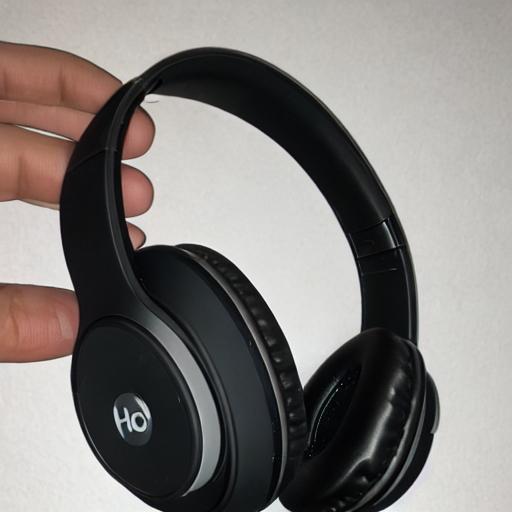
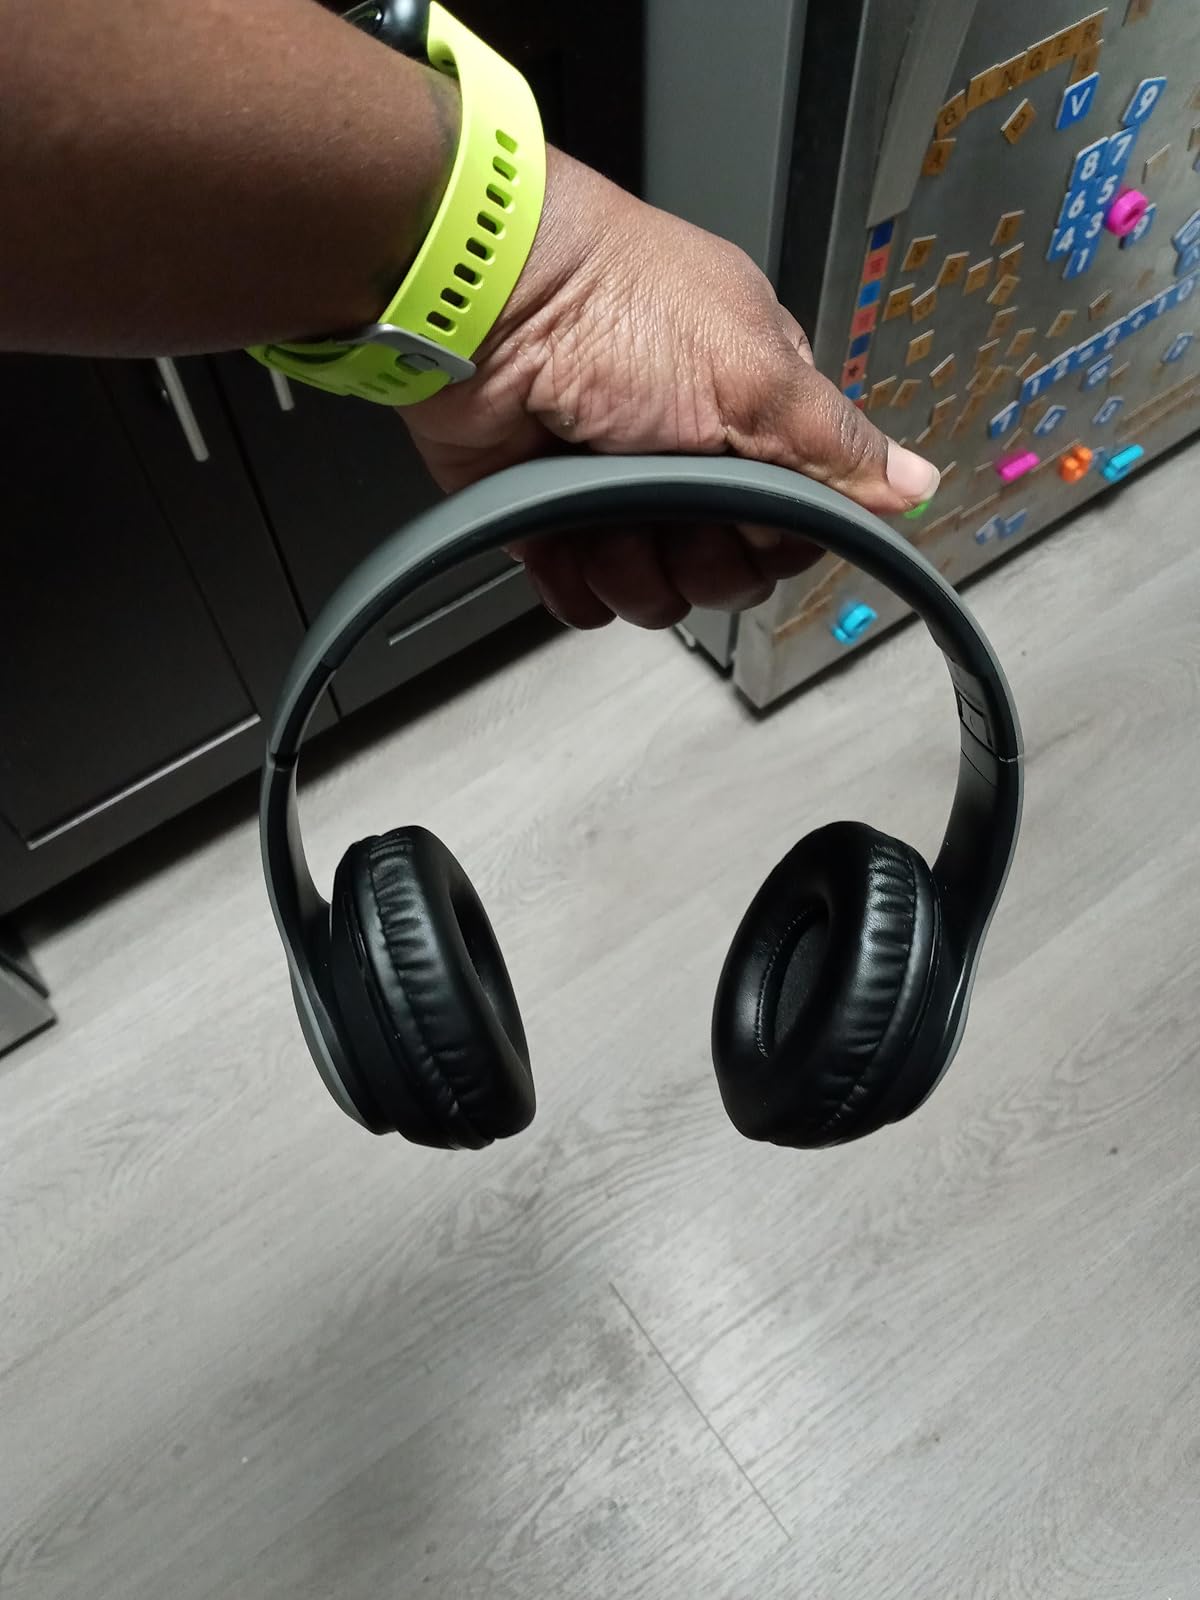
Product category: headphones
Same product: no